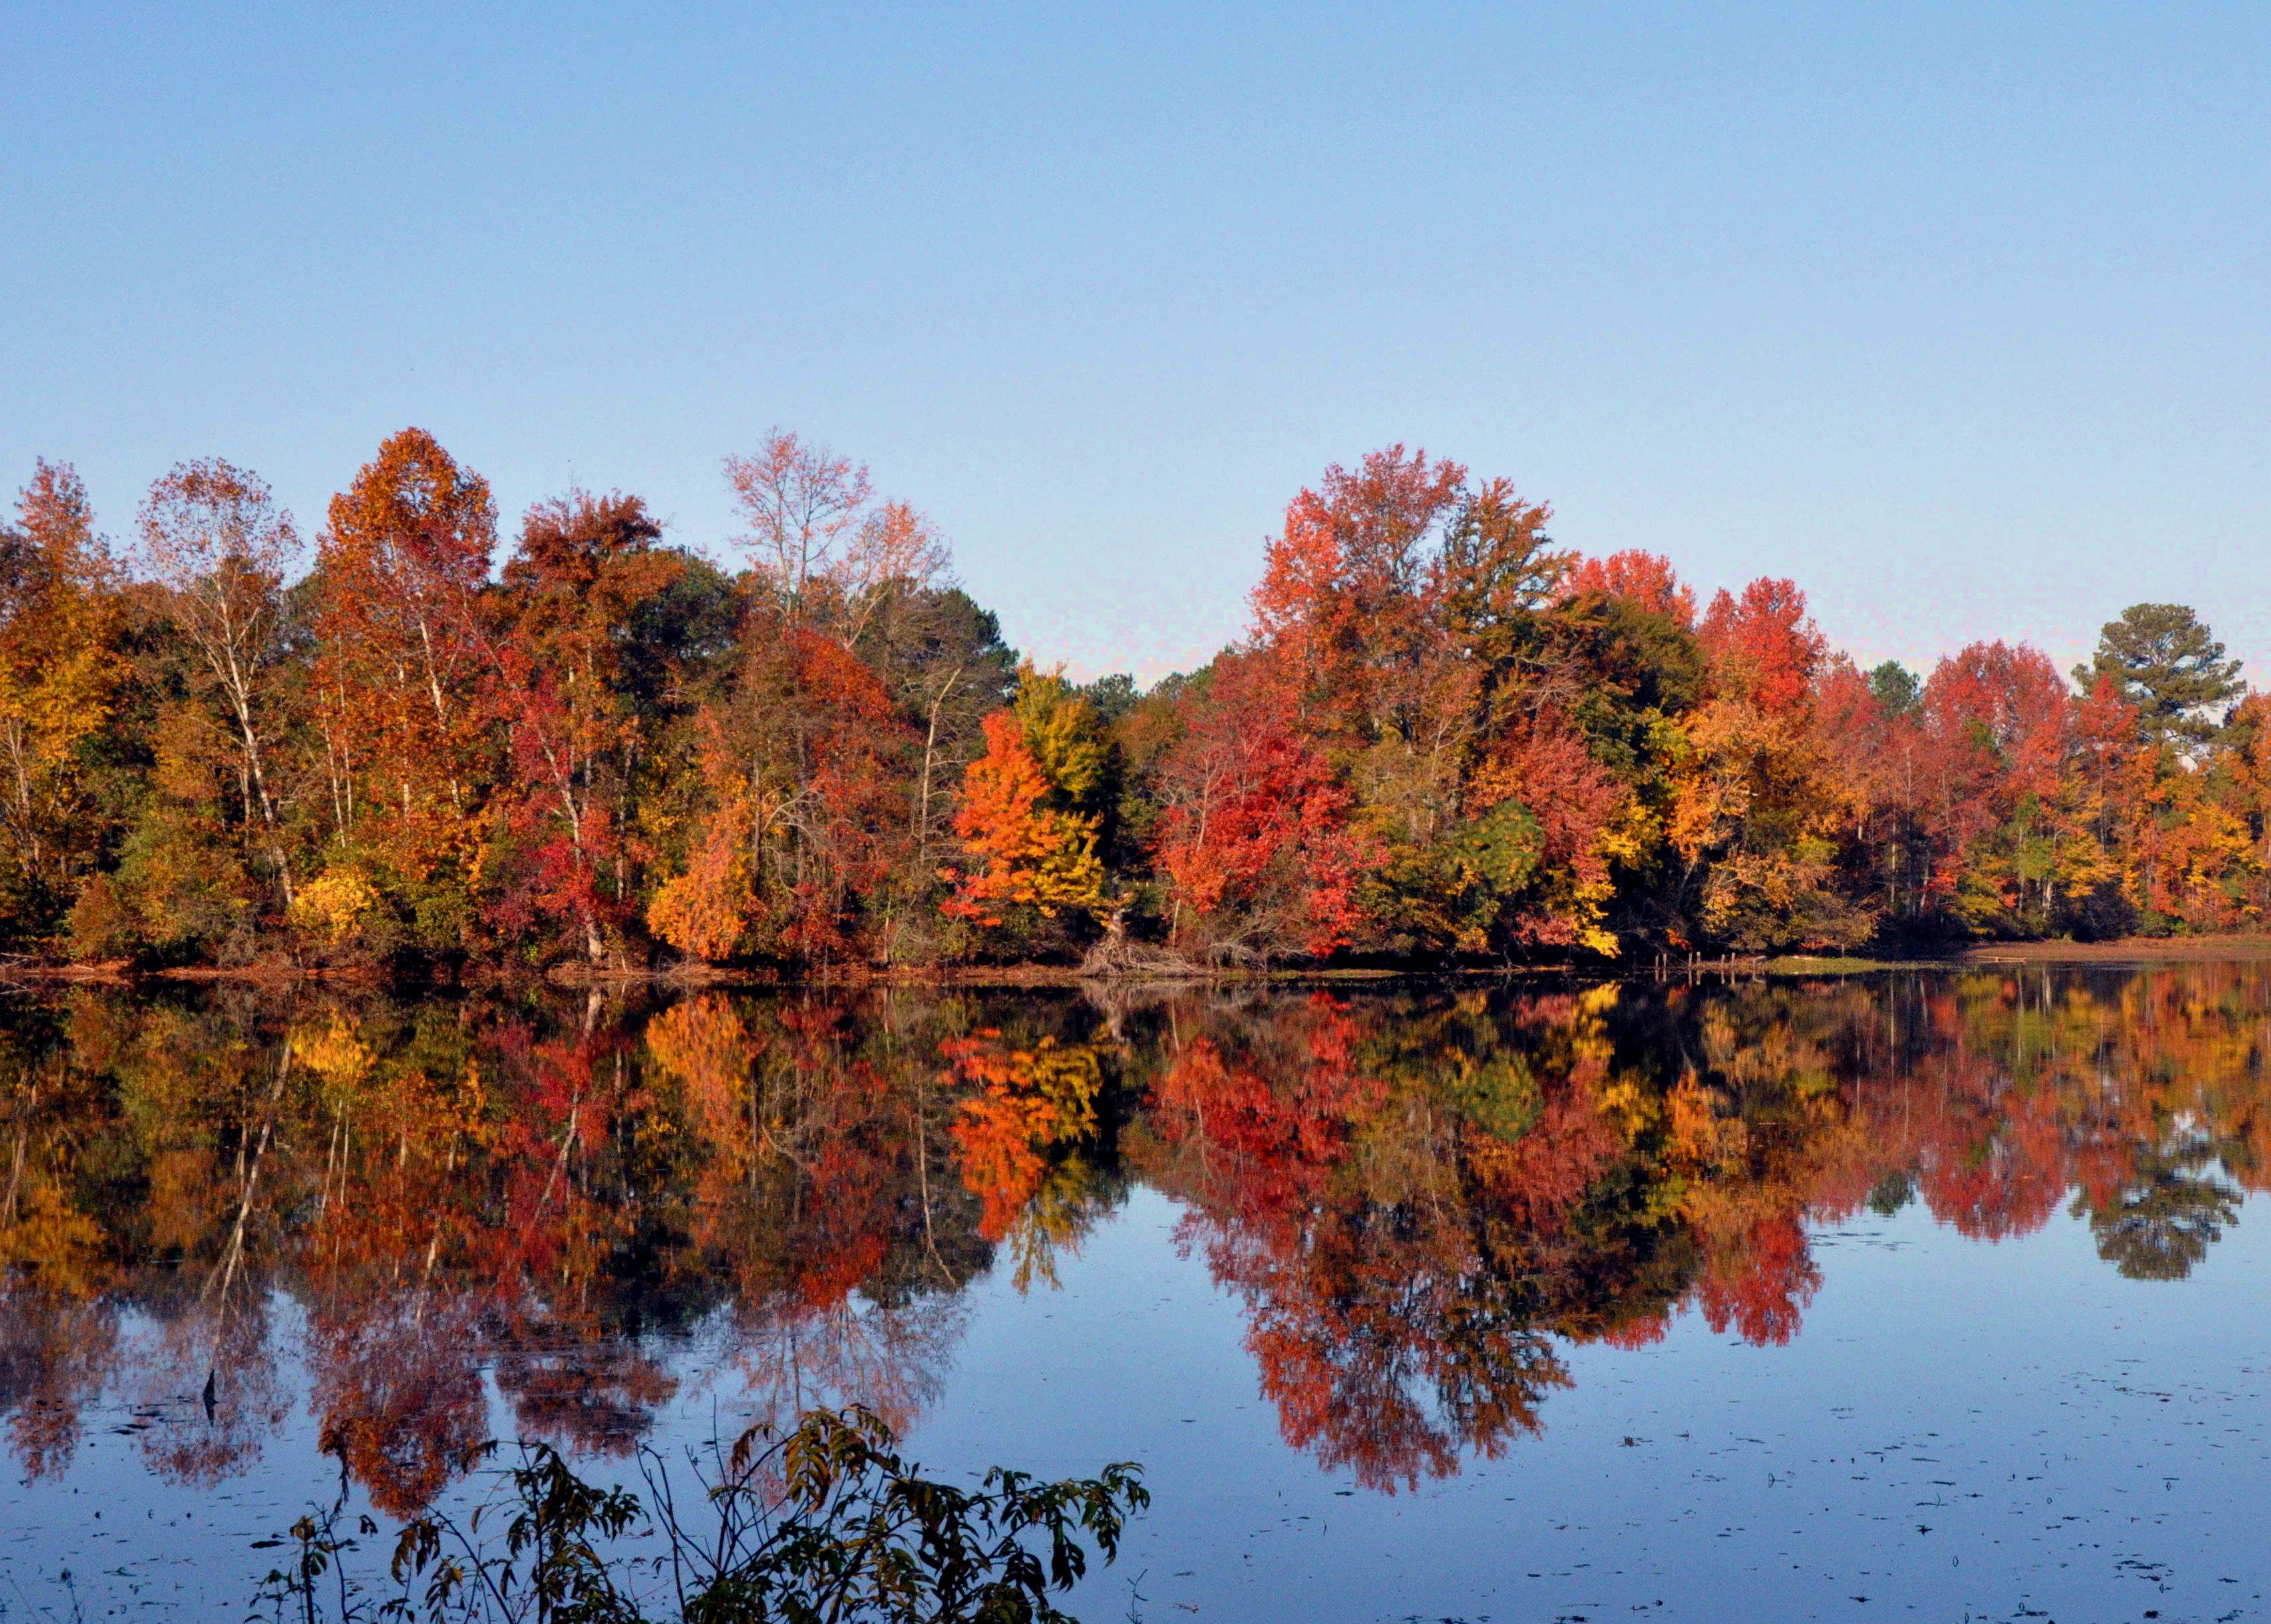
landscape, tree, forest, outdoor, creek, wilderness, mountain, plant, morning, leaf, fall, shore, flower, lake, river, pond, environment, idyllic, foliage, stream, reflection, tranquil, scenic, color, autumn, park, scenery, calm, serene, season, leaves, outdoors, woods, scene, woodland, cypress, woody plant